Osborne Cowles

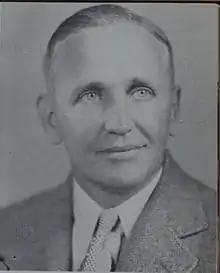

Osborne Bryan Cowles (August 25, 1899 – August 29, 1997) was an American basketball player and coach. He was the head men's basketball coach at Carleton College (1924–1930), River Falls State Teachers College (now University of Wisconsin–River Falls) (1932–1936), Dartmouth College (1936–1946), University of Michigan (1946–1948), and University of Minnesota (1948–1959). He was also the head baseball coach and assistant basketball and football coach at Iowa State Teachers College, now the University of Northern Iowa during 1923–24. In 30 seasons as a collegiate head basketball coach, Cowles compiled a record of 416–189. His teams competed in the NCAA basketball tournament six times. At the time of his retirement in 1959, Cowles ranked among the top 15 college basketball coaches of all time by number of games won. He has been inducted into the Helms Foundation Hall of Fame, the Dartmouth "Wearers of the Green," the University of Minnesota "M" Club Hall of Fame, the Carleton College Hall of Fame, and the University of Wisconsin-River Falls Athletics Hall of Fame.